Clatchard Craig

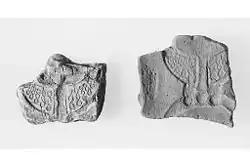
Clay moulds for the casting of pennanular brooches found at Clatchard Craig (RCAHMS)

The first evidence of permanent structures on Clatchard Craig date to the Dark Ages. While occupied as a fortress, it consisted of a series of six ramparts surrounding a building on the summit of the hill. It comprised three main structural phases, the latest being the sub-rectangular enclosure on top, which measured by , from which relics of early medieval date were obtained. This stood within a heavy oval rampart, by . The next rampart overlay a series of hearths in which pottery was found, and in this rampart were masonry blocks with adherent mortar in which were fragments of tile. The third rampart, like the two preceding, was timber-laced, later replaced by earth and stone. There were a further two ramparts with minor additions and supplementary features. The earliest two ramparts, built in timber-laced stone were dated to the sixth century AD by radiocarbon dating. Construction of the ramparts continued throughout the era with pieces of recycled Roman tile and mortared masonry included in the fabric. The fort's walls were vitrified at some point suggesting that the site had once been destroyed by fire. A date cannot be ascribed to either the burning of the fort nor its abandonment.